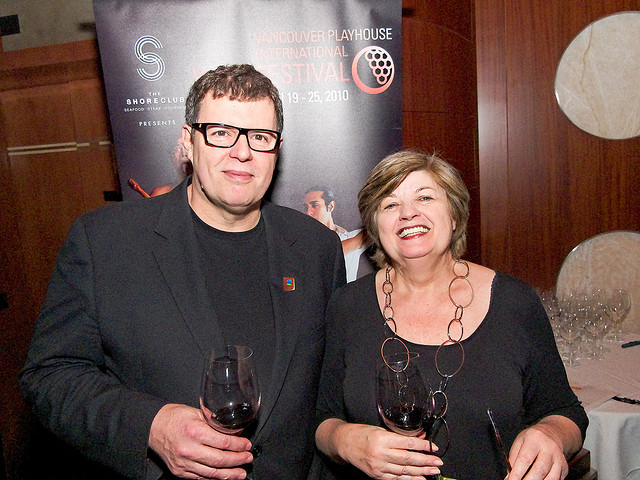
user: Given an image and a question. Answer the question in a short answer. Question: What type of wine is in the two glasses? Short Answer:
assistant: red